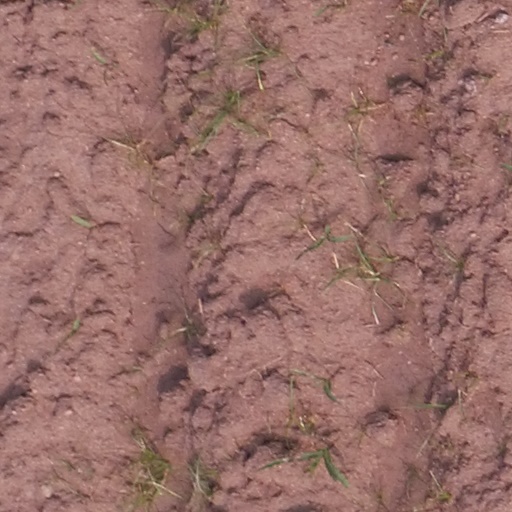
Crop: maize; corn